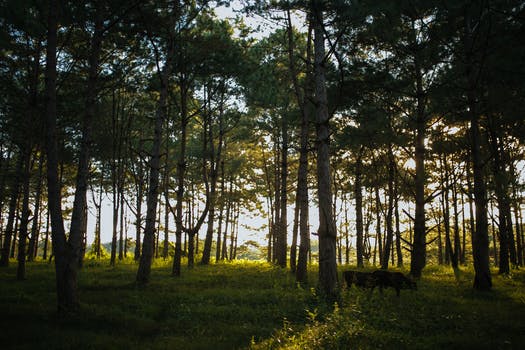
Label: No Watermark